Max Gresham

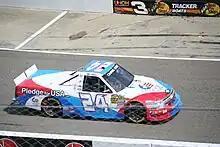
Gresham at Rockingham in 2012

Gresham made his debut in the Camping World Truck Series in 2011 at Las Vegas Motor Speedway. He made three starts late in the season in the series, finishing 54th in the final season standings, in preparation for 2012, when he will be competing for Rookie of the Year in the NASCAR Camping World Truck Series, driving the No. 24 for Joe Denette Motorsports as a teammate to four-time Truck Series champion Ron Hornaday Jr. However, Gresham's performance in the Trucks failed to live up to expectations, and he parted ways with JDM after eight races in the 2012 season. He signed with Eddie Sharp Racing to run selected races later in the year shortly thereafter; he returned to ESR for the full 2013 season. His team ESR shut down midway the season, but his ride was secured by SGR allowing him to finish the season. He finished 16th in the point standings, including a best finish of 3rd at Charlotte.